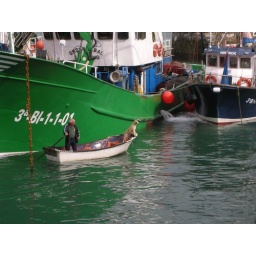
Captain Dog in green boat background